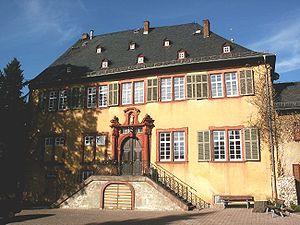
Le monastère de Schönau im Taunus est un ancien monastère en Allemagne du diocèse de Limburg dans la périphérie de Strüth dans le land de Rhénanie-Palatinat